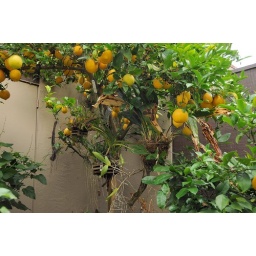
under the lemon tree